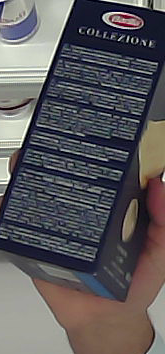
Product: barilla_lasagne